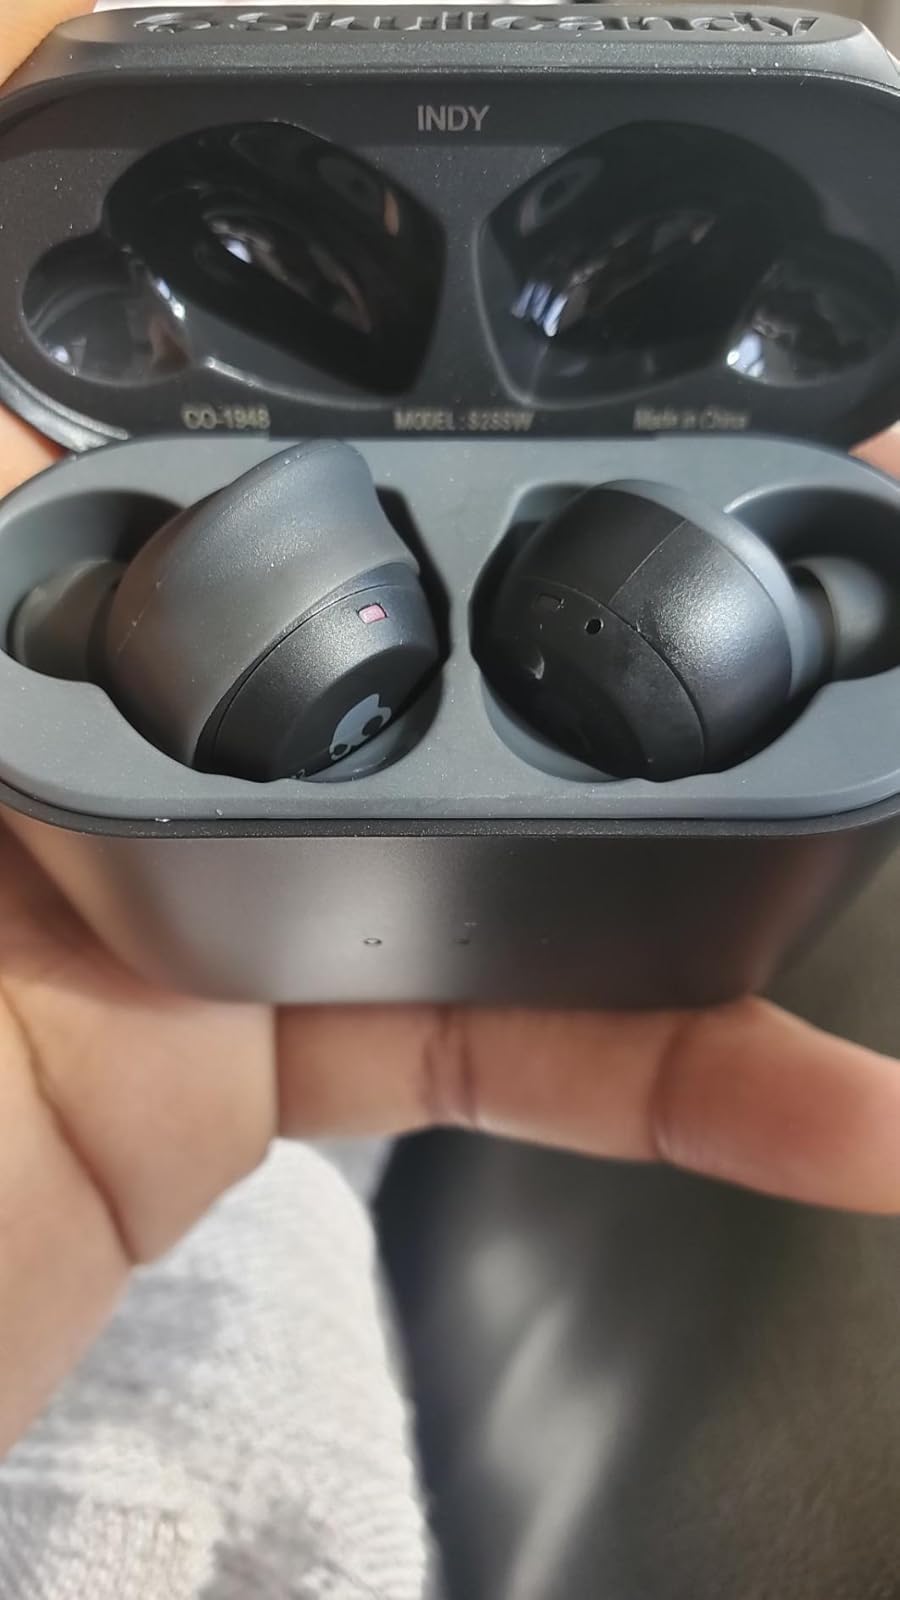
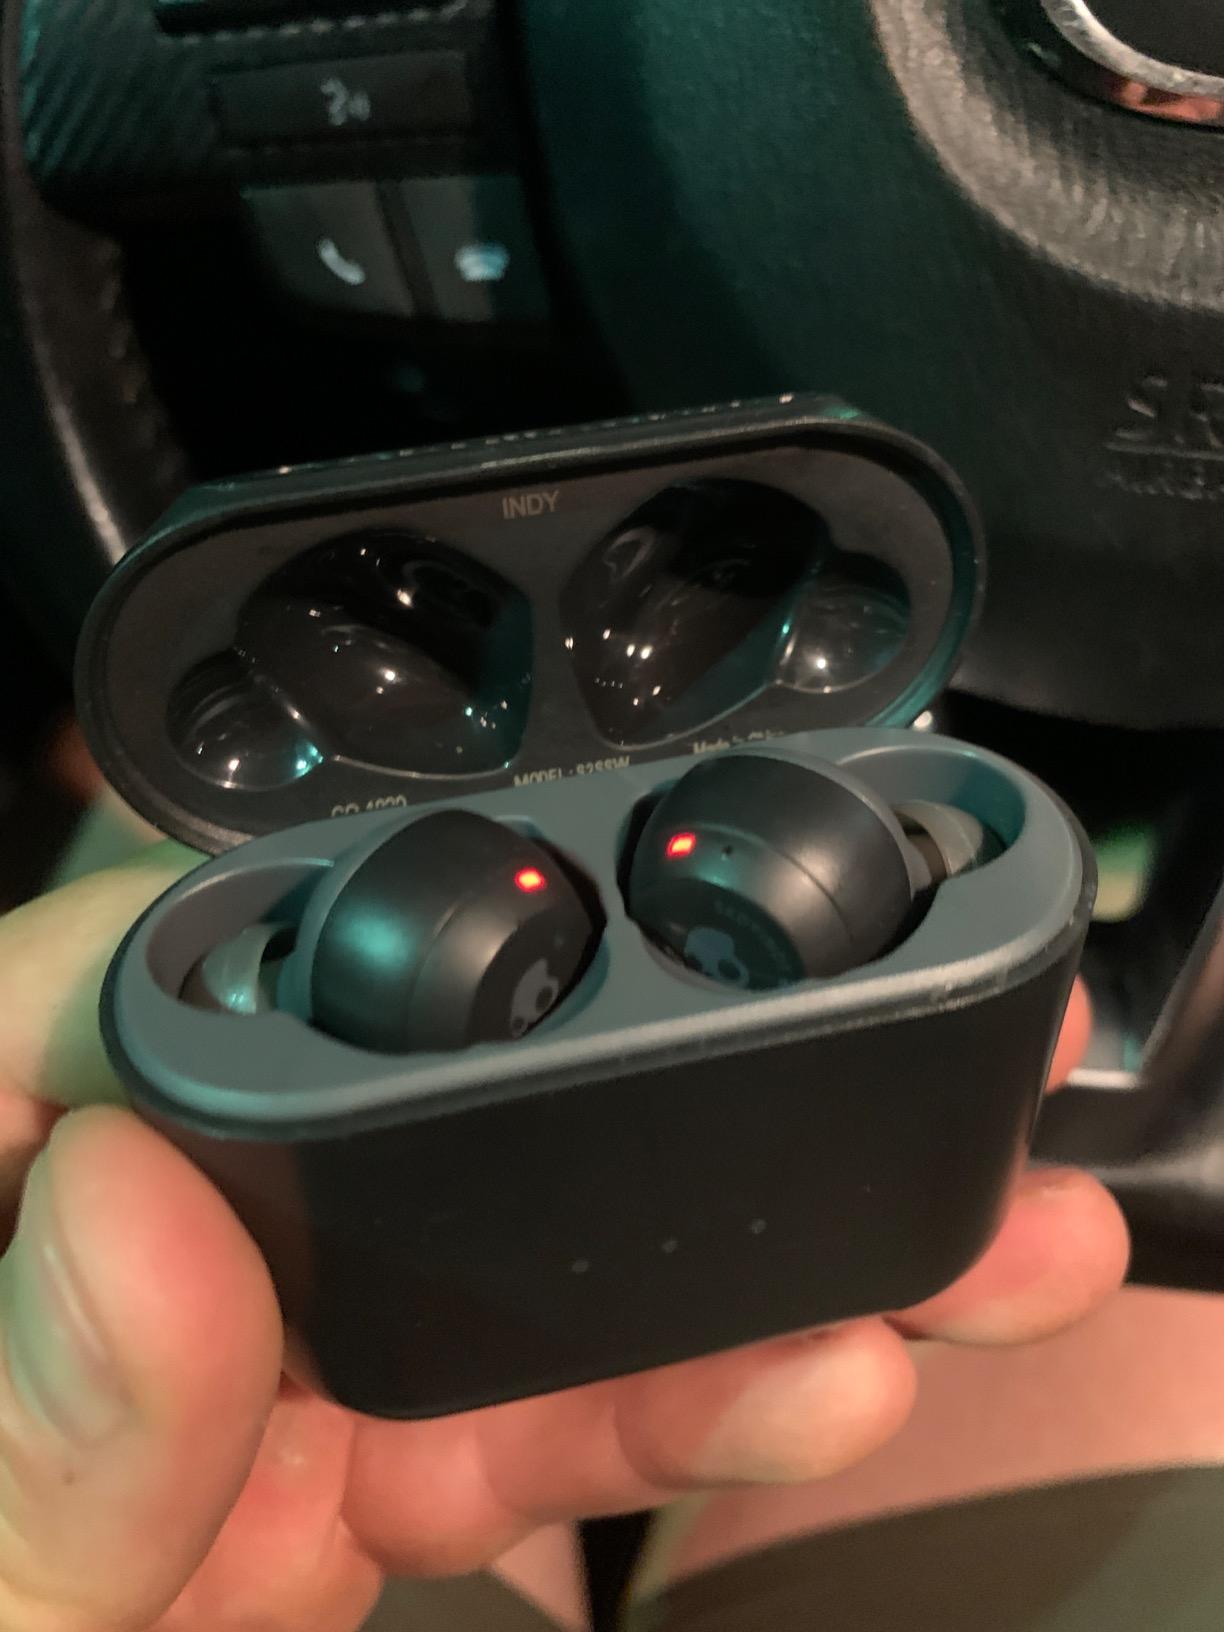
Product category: earbuds
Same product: yes